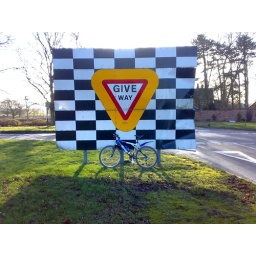
this has got to be the biggest ''GIVE WAY'' road sign in the uk.